Safford, Arizona

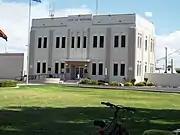
Safford City Hall

The city of Safford is served by the Safford Police Department, headed by Chief Glen Orr. Additional law enforcement services are provided by the Graham County Sheriff's Office.